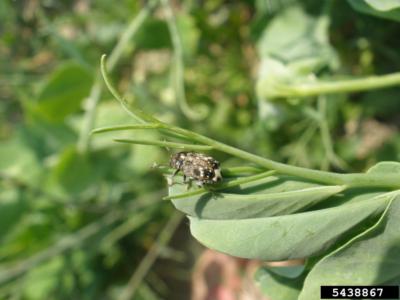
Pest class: pea_weevil